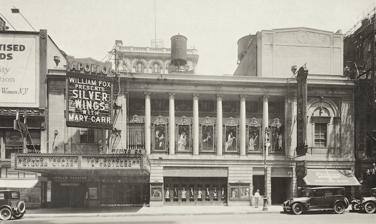
Building: Times Square Theater
Country: United States of America
Year built: 1920
Former theater in Manhattan, New York Times Square Theater Times Square Theater, with entrance to Apollo Theater (left), 1922 Address 215–217 West 42nd Street Manhattan , New York United States Coordinates 40°45′24″N 73°59′16″W / 40.75667°N 73.98778°W / 40.75667; -73.98778 Owner City and State of New York Type Former Broadway and movie Capacity 1,032 Construction Opened September 30, 1920 ; 104 years ago ( 1920-09-30 ) Closed 1990 Years active 1920–1934 (Broadway) 1934–1990 (films) Architect Eugene De Rosa Tenants New 42nd Street The Times Square Theater is a former Broadway and movie theater at 215–217 West 42nd Street in the Theater District of Midtown Manhattan in New York City , near Times Square . Built in 1920, it was designed by Eugene De Rosa and developed by brothers Edgar and Archibald Selwyn . The building, which is no longer an active theater, is owned by the city and state governments of New York and leased to New 42nd Street . The Times Square Theater was designed simultaneously with the now-demolished Apollo Theatre immediately to the north and west. The theaters shared a symmetrical facade on 42nd Street, which is made of limestone and contains a central colonnade . The Times Square Theater took up most of the facade, though the western section was occupied by the Apollo Theatre's entrance. Inside, the Times Square Theater had a fan-shaped auditorium that could seat 1,155 people. The auditorium was designed in a silver, green, and black color scheme and had a shallow balcony, box seats , and murals. As part of a renovation proposed in 2018, the theater building will be substantially expanded with a glass annex, the original facade will be raised, and some of the interior elements will be preserved. The Times Square opened on September 30, 1920, with Edgar Selwyn's play The Mirage . The theater mostly hosted legitimate shows in its first decade, but it briefly screened films in 1926 and 1928. Notable shows included The Front Page (1928), Strike Up the Band (1930), and Private Lives (1931). The theater staged its last show in 1933, and the theater became a cinema the next year. The Brandt family operated the Times Square for the next five decades, showing westerns and action films. There were several proposals to redevelop theaters along 42nd Street in the 1980s. New 42nd Street took over the Times Square and several neighboring theaters in 1990, but the theater building was difficult to lease out because of its lack of a rear entrance. Among the unsuccessful bids were those by MTV , Marvel Mania , Livent , Ecko Unltd. , and a 4D theater company. Stillman Development International leased the building in 2017 and hired Beyer Blinder Belle to renovate it. Site The Times Square Theater is at 215–217 West 42nd Street, on the northern sidewalk between Eighth Avenue and Seventh Avenue , at the southern end of Times Square in the Midtown Manhattan neighborhood of New York City . The building occupies a nearly square land lot covering 10,401 sq ft (966.3 m 2 ), with a frontage of 105 ft (32 m) on 42nd Street and a depth of 100.5 ft (30.6 m). The theater is surrounded to the east and north by the Lyric Theatre . It also shares the block with the Hotel Carter building and the Todd Haimes Theatre to the west, as well as the New Victory Theater and 3 Times Square to the east. Other nearby buildings include 255 West 43rd Street , the St. James Theatre , the Hayes Theater to the northwest; 229 West 43rd Street and 1501 Broadway to the north; 5 Times Square and the New Amsterdam Theatre to the southeast; and the Candler Building to the south. The surrounding area is part of Manhattan 's Theater District and contains many Broadway theaters . In the first two decades of the 20th century, eleven venues for legitimate theatre were built within one block of West 42nd Street between Seventh and Eighth Avenues. The New Amsterdam, Harris , Liberty , Eltinge , and Lew Fields theaters occupied the south side of the street. The original Lyric and Apollo theaters (combined into the current Lyric Theatre), as well as the Times Square, Victory, Selwyn (now Todd Haimes), and Victoria theaters, occupied the north side. These venues were mostly converted to movie theaters by the 1930s, and many of them had been relegated to showing pornography by the 1970s. Design The Times Square Theater, along with the Apollo Theatre immediately to the north and west, was developed by brothers Edgar and Archibald Selwyn in 1920. Both theaters were built simultaneously and designed by Eugene De Rosa . Architectural Plastering Co. performed the theater's exterior sgraffito work, while L. S. Fischl's Sons was the interior decorator. Facade The theater's original facade , shared with the former Apollo Theatre, is made of limestone and is symmetrical. The layout is similar to that of the still-extant Music Box Theatre . The westernmost section served as an entrance to the Apollo Theatre, whose auditorium was originally on 43rd Street. There was a marquee overhanging the entrance to the Apollo. Above that was a vertical sign advertising the two theaters. The Apollo's name was placed on the western face of the sign, while the Times Square's name was placed on the eastern face. In addition, there were entrances to the Times Square Theater to the east, separated by rusticated limestone piers. The two theaters' entrances were otherwise identical in design. At the second floor is a colonnade of six columns between a pair of outer bays . The New York Times described the columns as being in the Doric order . There were originally seven wrought-iron screens, one between each set of columns. The auditorium facade is slightly recessed behind the colonnade, creating a gallery . The outermost bays in the second floor contained sash window panes, flanked by pilasters that support a round arch. The pilasters in the corners of the arches were carved. A cornice ran above the facade. Unlike the four neighboring theaters, the Times Square Theater did not have any access from 43rd Street. Instead, its auditorium and stage house were both on 42nd Street. This allowed the auditorium to be positioned parallel to the street, facing eastward. As of 2018 [update] , Beyer Blinder Belle is planning to substantially reconfigure the Times Square Theater building. The proposed renovation includes increasing the building's height to six stories, with its roof 138 ft (42 m) high. Four stories will be built above the existing building. The existing facade will be raised by 5 ft (1.5 m) to accommodate higher ceilings on the ground floor. The second story will have a glass enclosure in front of the colonnade, allowing passersby to view the former theater's interior. The enclosure, measuring 23 ft (7.0 m) tall, will partially cantilever above the sidewalk on 42nd Street. LED signs are also planned to be installed on the building's exterior. An open-air restaurant will also be placed on the roof. Interior Original theater View of interior (1920) The Times Square Theater had a fan-shaped layout. A contemporary account said the theater could accommodate 1,127 people; meanwhile, The Broadway League and Playbill both cite a capacity of 1,055, and theater historian Mary C. Henderson gives a figure of 1,035. The interior was originally decorated in the Empire style with some Adam style ornamentation. The original color scheme was silver and green against a black background. In later years, the green decorations faded to gray. The theater had two levels of seating: a ground-floor orchestra level, as well as a balcony with a slightly higher seating capacity. The first four rows of the orchestra were designed with armchairs instead of typical theater seats. At balcony level was a crossover aisle with several entrances, reducing the distance that patrons had to climb compared to in older theaters. Near the front of the auditorium, on either side of the balcony level, was a wall section with two box seats. Each wall section had black velvet curtains and was topped by a plaster half-dome. The theater contained an "air cushion" facing 42nd Street to the south, which dampened noise from outdoors. On either side of the auditorium were emergency exits leading to passageways; the New-York Tribune said these were capable of emptying the theater "in a matter of seconds". The ceiling had a dome measuring 35 ft (11 m) wide. A black velvet curtain separated the audience from the stage, which was 40 ft (12 m) wide. A grand staircase connected the orchestra and balcony levels. There was also a women's lounge and smoking room on balcony level, as well as a men's lounge in the basement. The men's lounge was decorated in the Tudor style and contained wooden paneling. To the west of the Times Square's auditorium was the Apollo's entrance, which consisted of a corridor with paneled walls and several types of marble. To the east of the auditorium is the lobby from the original Lyric Theatre. The old Lyric entrance from 42nd Street, with bas-relief sculptures and black-and-white marble decorations, was retained when the current Lyric Theatre was built in 1998. Proposed conversion The building is proposed to be converted into over 52,000 sq ft (4,800 m 2 ) of mixed-use space as of 2019 [update] . Most of the building, about 34,000 sq ft (3,200 m 2 ), is planned to be used as storefronts. The third and fourth stories are both planned to have double-height ceilings, as well as many of the historical features relocated from the auditorium. Both stories are to have outdoor terraces. A spiral staircase would connect the second through fourth floors, and the dome would be reinstalled above the staircase. Use as theater Development Times Square became the epicenter for large-scale theater productions between 1900 and the Great Depression . Manhattan's theater district had begun to shift from Union Square and Madison Square during the first decade of the 20th century. From 1901 to 1920, forty-three theaters were built around Broadway in Midtown Manhattan. The Selwyn brothers, developed several Broadway theaters on 42nd Street. Before the Times Square Theater was developed, the brothers operated the Harris and Selwyn (now Todd Haimes) theaters. The Selwyn Theatre had opened on an adjacent site in 1918. Even before that theater was completed, the Selwyn brothers had asked their partner Crosby Gaige to search for sites where they could build additional theaters. The brothers bought two sites just east of the Selwyn Theatre: a 105-foot-wide (32 m) plot on 42nd Street, which contained George Sturges's unprofitable Bryant Theatre, as well as a 100-foot-wide (30 m) plot on 43rd Street, which was vacant. As construction proceeded on the Selwyn Theatre in September 1917, the Selwyn brothers announced two additional theaters. Originally, the two theaters were to be named after actress Margaret Illington and producer Margaret Mayo . The following February, the Shubert family acquired a partial interest in the three theaters that the Selwyns were constructing. By this time, the planned Illington Theatre was to be known as the Times Square Theater. The Selwyn brothers leased the eastern site from Sperry and Hutchinson Co. in July 1918, after the plot had already been excavated. In May 1919, the New York City Department of Buildings approved the Selwyn brothers' plans for a 1,100-seat theater on 42nd Street and a 1,200-seat theater on 43rd Street. The O'Day Construction Company was hired to erect both theaters. The Selwyn brothers intended to use the two theaters exclusively for their own productions. Legitimate use Selwyn years The Times Square opened on September 30, 1920, with Florence Reed starring in Edgar Selwyn's play The Mirage . The production was a relative hit, lasting for 192 performances through March 1921. During that play's run, G.K. Chesterton spoke on the topic "Shall We Abolish the Inevitable?" at the theater. This was followed by the musical comedy The Right Girl , as well as the short-lived musical revue The Broadway Whirl . The plays The Demi-Virgin , Honors Are Even , and Love Dreams had short runs at the Times Square in late 1921. That November, the Clemence Dane play A Bill of Divorcement moved from George M. Cohan's Theatre to the Times Square; it was one of the first hits that featured actress Katharine Cornell . The theater also hosted recitals by actress Ruth Draper , who continued her performances there for several years. In 1922, the Times Square hosted plays such as The Charlatan , as well as The Exciters with Tallulah Bankhead . The Fool , by Channing Pollock , opened in October 1922 and ran for over 200 performances through the next year. As an experiment, the Selwyn brothers brought over several visiting companies in mid-1923 to perform The Fool in place of the usual actors. Each company performed for three days before being performing the production at other theaters. The play Helen of Troy, New York , transferred from the Selwyn Theatre in October 1923; this was followed in December by Pelléas and Mélisande with Jane Cowl , which flopped after 13 performances. During early 1924, André Charlot presented his eponymous musical revue , featuring Gertrude Lawrence , Beatrice Lillie , and Jack Buchanan . Charlot's revue transferred to the Selwyn Theatre in April 1924, swapping houses with the musical Battling Buttler . The theater also hosted a dance recital by Albertina Rasch in May 1924, though the Sabbath Committee ruled that the recital could not be staged on Sundays. That September, the theater hosted Jerome Kern and Howard Dietz 's musical Dear Sir , featuring Oscar Shaw and Walter Catlett . It was followed in November by Clifford Grey , Clare Kummer , and Sigmund Romberg 's musical Annie Dear, which featured Billie Burke . Decline The Selwyn brothers dissolved their firm in 1925. The same year, the theater hosted the play Mismates , the namesake of the film Mismates . The musical Kosher Kitty Kelly also ran for 166 total performances at the Times Square Theater and Daly's 63rd Street Theatre , in spite of negative critical reception. Pollock's play The Enemy opened in late 1925 and ran for 202 performances. The Times Square Theater then showed a variety of films in early 1926, including The Volga Boatman and a double feature of Silence and The Prince of Pilsen . The theater's next legitimate show was Love 'Em and Leave 'Em , which relocated from the Apollo in May 1926. The Anita Loos play Gentlemen Prefer Blondes opened in September 1926 and ran for 199 total performances across two theaters. During the play's run, the theater also hosted a speech by explorer Richard E. Byrd , a documentary presented by aviator Alan Cobham , and a ballet show. After Blondes relocated from the Times Square in March 1927, A. H. Woods planned to move his production of the play Crime into the theater. Instead, the Times Square screened silent films for the 1927–1928 season. The silent film Sunrise opened at the Times Square in September 1927, and the theater screened the film Dawn in May 1928. Although other theaters on 42nd Street were already struggling to book long-running shows by the late 1920s, the Times Square was still able to secure some hits. Jed Harris leased the theater in mid-1928 and presented the original Broadway production of Ben Hecht and Charles MacArthur 's comedy The Front Page , which opened in August 1928. The Front Page ran for 276 performances through April 1929. Several shows had short runs in 1929, including The Middle Watch and Other Men's Wives . The next hit was George and Ira Gershwin 's musical Strike Up the Band , which opened at the theater in January 1930 and ran for 191 performances over the next five months. At the onset of the Great Depression , many Broadway theaters were impacted by declining attendance, leading to many flops . The 1930–1931 season alone had six shows, including a revival of The Merchant of Venice . The season ended with Noël Coward 's Private Lives , starring Coward and Gertrude Lawrence , which lasted 256 performances. In the 1931–1932 season, four successive plays closed within one month. The 1932–1933 season, with three shows, was the Times Square's final season as a live venue. The season's shows included Clear All Wires! , Foolscap , and Forsaking All Others . The play Angel , with Lenore Ulric , was supposed to have opened at the Times Square in June 1933 but never did so. Movies Seen from across 42nd Street (2021) The theater remained dark for the 1933–1934 season, even though the play Ragged Army had been planned to open there in February 1934. The theater's owner Burgwyn Realty Corp. leased the theater to the Brandt family for use as a cinema in May 1934. The Brandts planned to operate the theater under a grindhouse format, with films running continuously. This was part of a decline in the Broadway theater industry in the mid-20th century; from 1931 to 1950, the number of legitimate theaters decreased from 68 to 30. The lease originally ran for five years. The following year, Burgwyn lost the theater in a foreclosure proceeding. The Times Square and Apollo theaters were auctioned off; Timap Inc. acquired them in June 1935 for $110,000 and assumed responsibility for the existing $800,000 mortgage. The proscenium arch was infilled in 1939 when the former stage house was converted to a haberdashery , since the theater no longer needed these facilities after its conversion into a cinema. By the mid-1940s, the ten theaters along 42nd Street between Seventh and Eighth Avenues were all showing movies; this led Variety to call the block the "biggest movie center of the world". The Brandts owned seven of these theaters, while the Cinema circuit operated the other three. The Brandt theaters included the Selwyn, Apollo, Times Square, Lyric, and Victory theaters on the north side of 42nd Street, as well as the Eltinge and Liberty theaters on the south side. The Times Square Theater showed action films and Westerns , and the Brandt changed the bill three times a week. Several producers offered to stage legitimate productions in the Brandt theaters, but none of the offers were successful. William Brandt indicated in 1946 that he might replace the theaters on the north side of 42nd Street with a skyscraper. By then, there was a shortage of new films in the theaters along 42nd Street, which led to decreased attendance. William Brandt said in 1953 that any of his 42nd Street theaters could be converted to a legitimate house within 24 hours' notice, but producers did not take up his offer. By the late 1950s, the Times Square was classified as a "western and action outlet", displaying films that related to that genre. Tickets cost 25 to 65 cents apiece, the cheapest admission scale for any theater on 42nd Street. The Times Square and the other 42nd Street theaters operated from 8 a.m. to 3 a.m., with three shifts of workers. The ten theaters on the block attracted about five million visitors a year between them. The 42nd Street Company was established in 1961 to operate the Brandts' seven theaters on 42nd Street. By the early 1960s, the surrounding block had decayed, but many of the old theater buildings from the block's heyday remained, including the Times Square. Martin Levine and Richard Brandt took over the 42nd Street Company in 1972. The Times Square still operated as an action house. The other six theaters showed a variety of genres, though Levine said none of the company's 42nd Street theaters showed hardcore porn . The Brandts' theaters had a combined annual gross of about $2 million and operated nearly the entire day. However, the area was in decline; the Brandts' theaters only had three million visitors by 1977, about half of the number in 1963. The area had also become dangerous and rundown as well. Patrons were fatally shot in separate incidents in 1977 and 1980. The Brandts' movie theaters on 42nd Street continued to operate through the mid-1980s, at which point the Times Square was showing "obscure horror/action triple-bills". Redevelopment The 42nd Street Development Corporation had been formed in 1976 to discuss plans for redeveloping Times Square. The same year, the City University of New York 's Graduate Center hosted an exhibition with photographs of the Times Square Theatre and other theaters to advocate for the area's restoration. Another plan, in 1978, called for restoring the Selwyn, Apollo, and Harris for opera and dance, rather than for theatrical purposes. Other nearby buildings, including possibly the Times Square Theater, would have been razed to create a park. Preservation attempts Seen in 1985, beside the old Victory and Lyric theaters at right Another plan, called the City at 42nd Street, was announced in December 1979 as part of a proposal to restore West 42nd Street around Times Square. Under the plan, the Times Square Theatre would have been preserved, and some of the other theaters would have been modified. Mayor Ed Koch wavered in his support of the plan, criticizing it as a "Disneyland on 42nd Street". Subsequently, Hugh Hardy conducted a report on 42nd Street's theaters in 1980. His report, in conjunction with a movement opposing the demolition of the nearby Helen Hayes and Morosco theaters, motivated the New York City Landmarks Preservation Commission (LPC) to survey fifty of Midtown Manhattan's extant theaters in the early 1980s. The LPC started to consider protecting theaters, including the Times Square Theater, as landmarks in 1982, with discussions continuing over the next several years. While the LPC granted landmark status to many Broadway theaters starting in 1987, it deferred decisions on the exterior and interior of the Times Square Theater. Further discussion of the landmark designations was delayed for several decades. In late 2015, the LPC hosted public hearings on whether to designate the Times Square and six other theaters as landmarks. The LPC rejected the designations in February 2016, as the theaters were already subject to historic-preservation regulations set by the state government. Early redevelopment proposals The Urban Development Corporation (UDC), an agency of the New York state government, then proposed redeveloping the area around a portion of West 42nd Street in 1981. The plan centered around four towers that were to be built at 42nd Street's intersections with Broadway and Seventh Avenue, developed by Park Tower Realty and the Prudential Insurance Company of America . The Brandt family planned to submit a bid to redevelop some of the theaters they owned on 42nd Street. In June 1982, the Brandts' five theaters on the north side of 42nd Street, including the Times Square, were added to the redevelopment plan. In August 1984, the UDC granted Jujamcyn Theaters the right to operate the Selwyn, Apollo, and Lyric theaters; as part of the same project, the Times Square Theater would have become retail space. In response, Brandt and Cine Theater Corp. sued the UDC, claiming that the moves shut out independent theatrical operators. Michael J. Lazar would have renovated the four theaters for Jujamcyn, but the city and state removed him from the project in 1986 following a parking scandal. The Brandts also leased all their movie theaters on 42nd Street, including the Times Square, to the Cine 42nd Street Corporation in 1986. From 1987 to 1989, Park Tower and Prudential hired Robert A. M. Stern to conduct a study on the Apollo, Lyric, Selwyn, Times Square, and Victory theaters on the north side of 42nd Street. Stern devised three alternatives for the five theaters. City and state officials announced plans for the five theaters, along with the Liberty Theatre on the south side of 42nd Street, in September 1988. Stern presented a model of his plan the next month. The plan called for reducing the size of the Selwyn Theatre to accommodate "intimate drama", as well as replacing the Selwyn Building with a structure containing rehearsal studios. The UDC opened a request for proposals for six of the theaters that October. The Liberty and Victory were to be converted into performing-arts venues for nonprofit organizations, while the Selwyn, Apollo, Lyric, and Times Square were to be converted to commercial use. By the end of the year, the plans were threatened by a lack of money. In early 1989, several dozen nonprofit theater companies submitted plans to the UDC for the takeover of six theaters. Most of the bids were for the Liberty and Victory, but the Selwyn, Apollo, Lyric, and Times Square theaters received 13 bids between them. That year, the Durst Organization acquired the leases to eight theaters in Times Square, including the Selwyn. It subsequently announced plans to renovate the eight theaters in February 1990. The theaters closed when the New York state government acquired the theater sites that April via eminent domain . The city had planned to buy out the theaters' leases but withdrew after the 42nd Street Company indicated it would lease the theaters to another developer. Although Durst protested the move, a New York Supreme Court judge ruled that the condemnation could occur. New 42nd Street control 1990s proposals Eastern end of the facade (2021) A nonprofit organization, New 42nd Street , was formed in September 1990 to restore six of the theaters and find uses for them. Government officials hoped that development of the theaters would finally allow the construction of the four towers around 42nd Street, Broadway, and Seventh Avenue. In 1992, New 42nd Street received a $18.2 million grant for restoring the six theaters as part of an agreement with Prudential and Park Tower. Donna Dennis used the vacant theater's facade in 1993 for an art exhibition that included old playbills. That year, officials proposed opening the New York Information Center, which would occupy the Times Square Theater and either the Apollo or Lyric theaters. After Disney committed to restoring the New Amsterdam Theatre in 1994, most of the other theaters around 42nd Street were quickly leased. Garth Drabinsky , president of Canadian company Livent , signed a long-term lease for the Apollo and Lyric theaters in July 1995, and the present Lyric Theatre (then known as the Ford Center for the Performing Arts) opened in 1998. In September 1994, MTV took an option on the Apollo, Lyric, and Times Square theaters, which it planned to convert into a production studio. However, the negotiations with MTV fell through. Marvel Entertainment signed a letter of intent to build a Marvel Mania restaurant inside the Times Square in May 1996. These plans were placed on hold after Marvel Entertainment Group filed for bankruptcy protection at the end of the year. In mid-1997, Billboard Live International was negotiating to renovate the Times Square into a live-concert venue. Had this plan been successful, the theater building would have been expanded to 35,000 sq ft (3,300 m 2 ) to accommodate live concerts, and much of the theater's architectural details would have been preserved. After Billboard Live reneged, CBS considered leasing the theater as a broadcast studio by late 1997. Ultimately, CBS never signed a lease. Yet another themed restaurant, operated by WrestleMania , was proposed for the theater in early 1998, though WrestleMania also did not sign a lease. New 42nd Street leased the theater in August 1998 to Livent, which proposed an entertainment complex with a 500-seat auditorium and a themed restaurant. Livent encountered major accounting issues within a week of the lease. By November 1998, Livent had filed for Chapter 11 bankruptcy protection, and the company canceled its plans to redevelop the Times Square Theater. New 42nd Street Inc. president Cora Cahan said she had received several proposals for potential uses of the theater, though most bidders said they did not want to build a performance space there. Producer Stewart F. Lane had proposed converting the theater for live use, but Cahan rejected the plan in January 1999. In the meantime, advertising firm TDI installed seven advertisement panels between the theater's columns. Cahan said that, in three months, the ads could raise $100,000 for New 42nd Street's adjacent rehearsal studios. By then, the popularity of theme restaurants was decreasing, and most sites in the neighborhood had already been redeveloped. 2000s and early 2010s The Times Square Theater remained empty in 2000, after every other theater on the block had been renovated. Part of the issue was that it was not viable as a theater, as its only entrance was on 42nd Street, making it more difficult to load scenery and props. In addition, the Times Square was old, had a small lobby, and suffered from noise issues. The 42nd Street Development Project had its offices on the former stage until 2004. Construction workers removed seat cushions and dismantled the project's offices before the theater was marketed for commercial use. That year, New 42nd Street agreed to lease the Times Square to Ecko Unltd. , which planned to convert it into a hip-hop store. Ecko planned to build a 20,000 sq ft (1,900 m 2 ) or 30,000 sq ft (2,800 m 2 ) store across four floors. The firm of Janson-Goldstein was hired to renovate the space; at the time, the store would have been completed in 2006. The project stalled after the planning process, even though Ecko had continued to pay rent, and the theater was covered in plywood. In 2009, the company abandoned its lease, and Cahan considered filing a lawsuit against Ecko. A mural by Sofia Maldonado was placed on the empty theater in 2010. The Observer reported in early 2011 that a 4D theater was being planned for the Times Square. The next year, a group called Broadway 4D Theaters, LLC signed a long-term lease for the theater. The Times Square would have been renovated to accommodate a 4D film presentation dedicated to the history of Broadway, Broadway Sensation , to be produced by lawyer Robert Kory and producer/director Gary Goddard . The attraction was expected to open in early 2015. The Times Square had proven so hard to lease that the Real Estate Board of New York granted an award to the brokers who had arranged the deal. The media reported in 2014 that the project had been canceled due to financial troubles. In August 2015, Elie Samaha and Donald Kushner announced they purchased the assets of Broadway 4D Theaters and would continue the project. Singaporean company Oracle Projects International reportedly leased the theater in March 2016 for use as an event space. Renovation Under renovation in 2021 Stillman Development International LLC signed a 73-year lease for the Times Square Theater in 2017. The following year, Stillman and its partner Daishin Securities [ ko ] announced a $100 million renovation of the building. Colliers International was also hired to market the building. At the time of the announcement, the project was supposed to take two years. Stillman hired Beyer Blinder Belle to design the renovation, add several stories, and raise the facade by five feet. The facade would be separated from the interior structure and raised using hydraulic jacks. In addition, Stillman would remove the proscenium arch , dome, and boxes for restoration. Even though the LPC had not designated the Times Square Theater as a landmark, parts of the building were still subject to preservation guidelines. The New York City Economic Development Corporation and the 42nd Street Development Project's Historic Preservation Committee both supported the plans. In early 2019, Stillman's executive vice president Armen Boyajian expressed hope that the theater's restoration would be completed by early 2021. John Tiedemann had removed an iron gate on the facade for restoration, while contractor Shawmut had removed some of the interior decorative elements. The developers filed partial demolition plans for the Times Square Theater with the New York City Department of Buildings in July 2019. The developers then submitted construction plans in February 2020. Though the renovation had been slated for completion in 2020, the renovation was still incomplete at the beginning of 2021, and the developers did not give an updated timeline. Progress on the renovation stalled during the COVID-19 pandemic in New York City . Work on the Times Square had stalled by January 2023 because no tenants had shown interest in occupying the theater. Stillman subsequently contemplated erecting a rental apartment building atop the theater. The New York City government proposed increasing the theater's monthly rent from $50,000 to $160,000 in 2024, citing the fact that no progress had been made on the project. This prompted a lawsuit from Stillman, who wanted to continue paying the old rent rate. Notable productions Productions are listed by the year of their first performance. This list only includes Broadway shows; it does not include films screened there. Notable productions at the theater Opening year Name Refs. 1920 The Mirage 1921 The Demi-Virgin 1921 A Bill of Divorcement 1923 Pelleas and Melisande 1924 Andre Charlot's Revue of 1924 1924 Battling Buttler 1925 Mismates 1925 Kosher Kitty Kelly 1926 Gentlemen Prefer Blondes 1928 The Front Page 1929 The Middle Watch 1929 Other Men's Wives 1930 Strike Up the Band 1930 The Merchant of Venice 1931 Private Lives 1932 Clear All Wires! 1933 Forsaking All Others See also New York City portal Theatre portal List of Broadway theaters References Notes